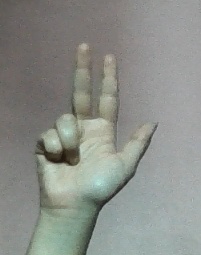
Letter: al